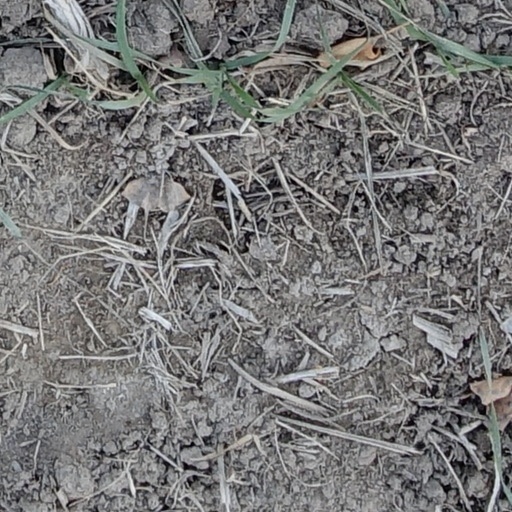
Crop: wheat